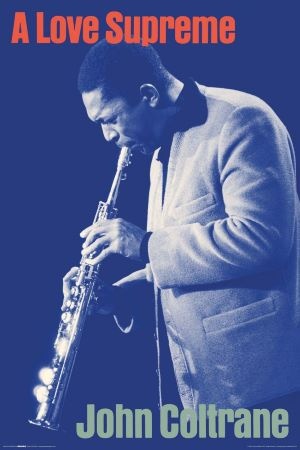
JOHN COLTRANE - A LOVE SUPREME - POSTER 24 X 36
ER9493, John Coltrane , A Love Supreme , Regular Size Poster (24 x 36 Inches)
Brand: SECOND CHANCE RECORDS
Category: Arts & Entertainment > Hobbies & Creative Arts > Musical Instrument & Orchestra Accessories > Woodwind Instrument Accessories > Saxophone Accessories > Saxophone Care & Cleaning